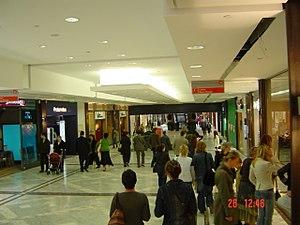
Intérieur, niveau 0, du Centre Place d'Armes à Valenciennes.
Le Centre Place d'Armes est un centre commercial français situé à Valenciennes.